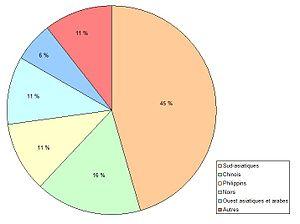
Répartition des minorités visibles, à East York, Toronto (province de l'Ontario, Canada), en 2006.
East York est un quartier de la ville de Toronto, dans la province de l'Ontario. Avant 1998, c'était une municipalité indépendante.